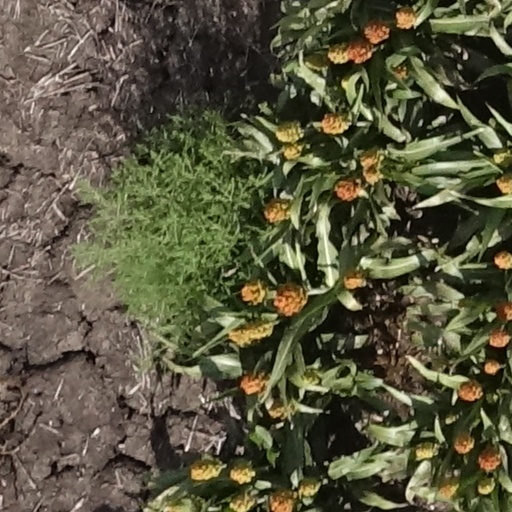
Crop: sorghum